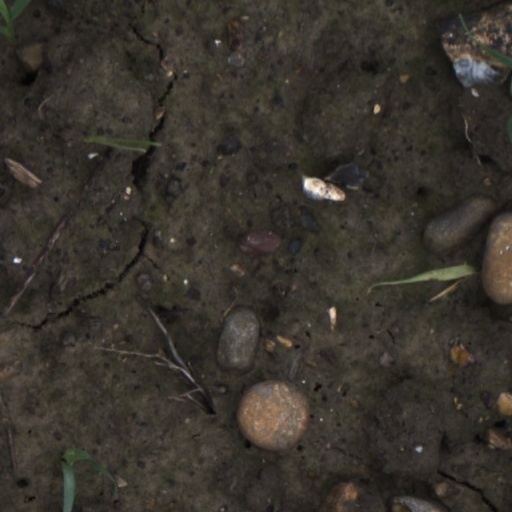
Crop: wheat